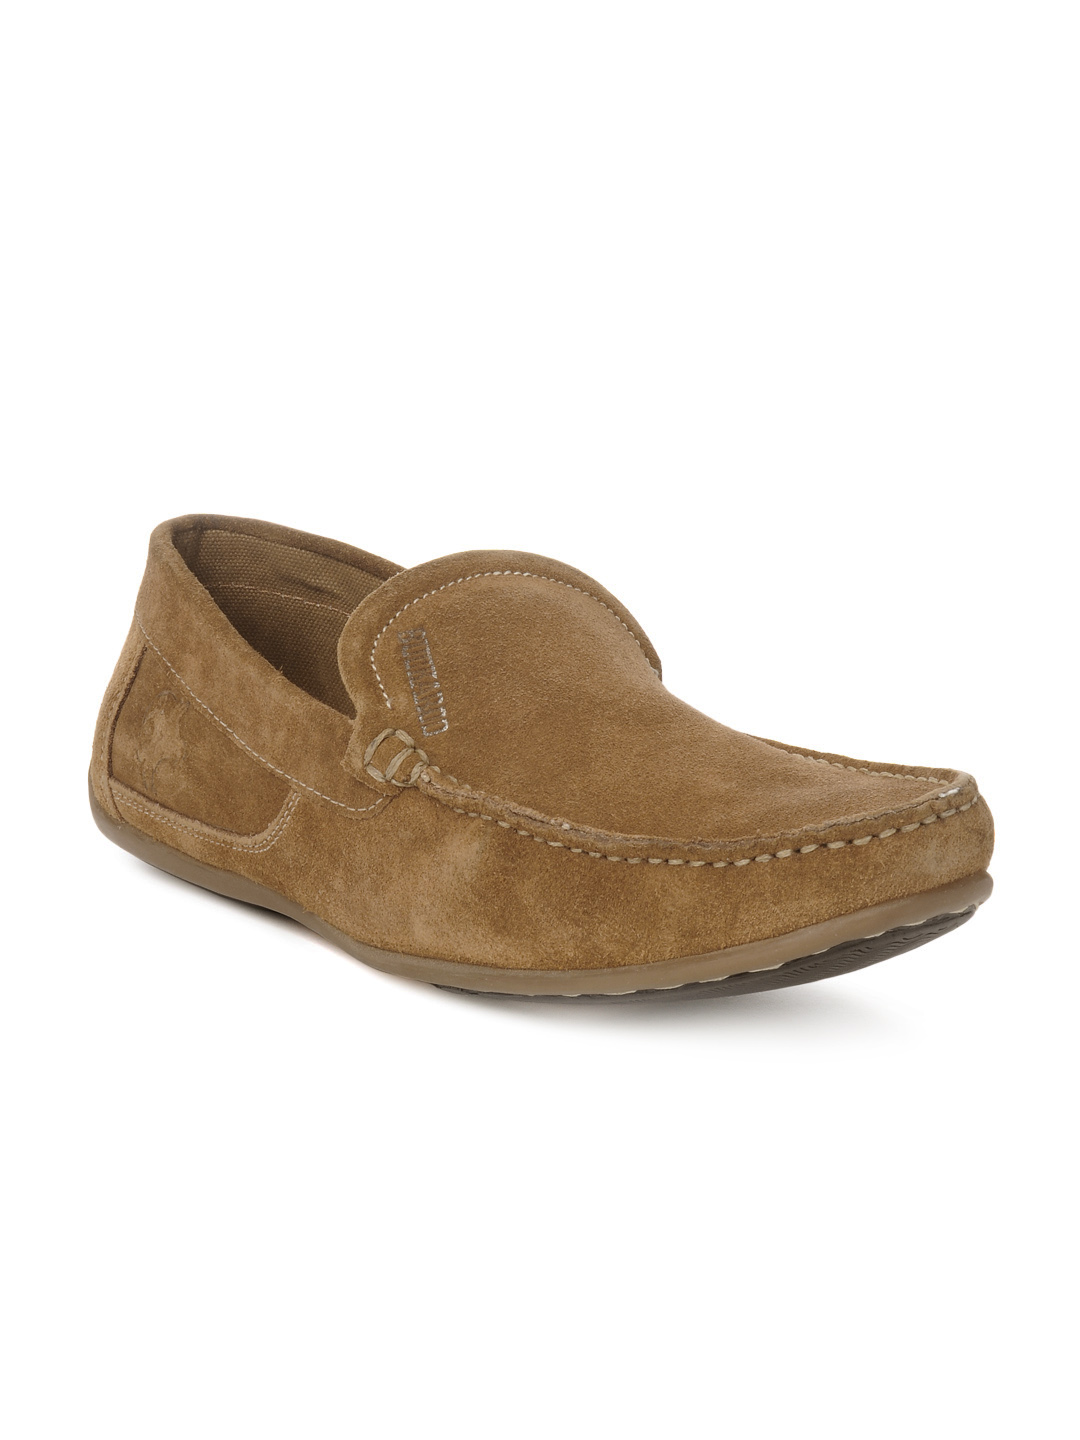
Buckaroo Men Brown Casual Shoes
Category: Footwear / Shoes / Casual Shoes
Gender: Men
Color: Brown
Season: Winter 2012
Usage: Casual